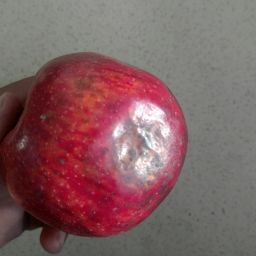
Fruit: Apple
Quality: Bad